The Estate (2022 film)

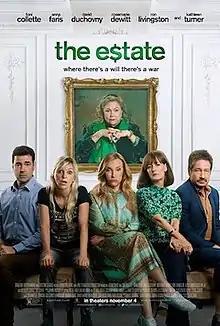
Theatrical release poster

The Estate is a 2022 black comedy film written and directed by Dean Craig. It stars Toni Collette and Anna Faris as sisters who try to get back in the good graces of their estranged aunt before she passes to inherit some of her fortune. The film was released on November 4, 2022, by Signature Entertainment.